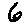
Label: 6